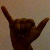
The image shows a hand gesture representing the letter 'Y' in Indian Sign Language.